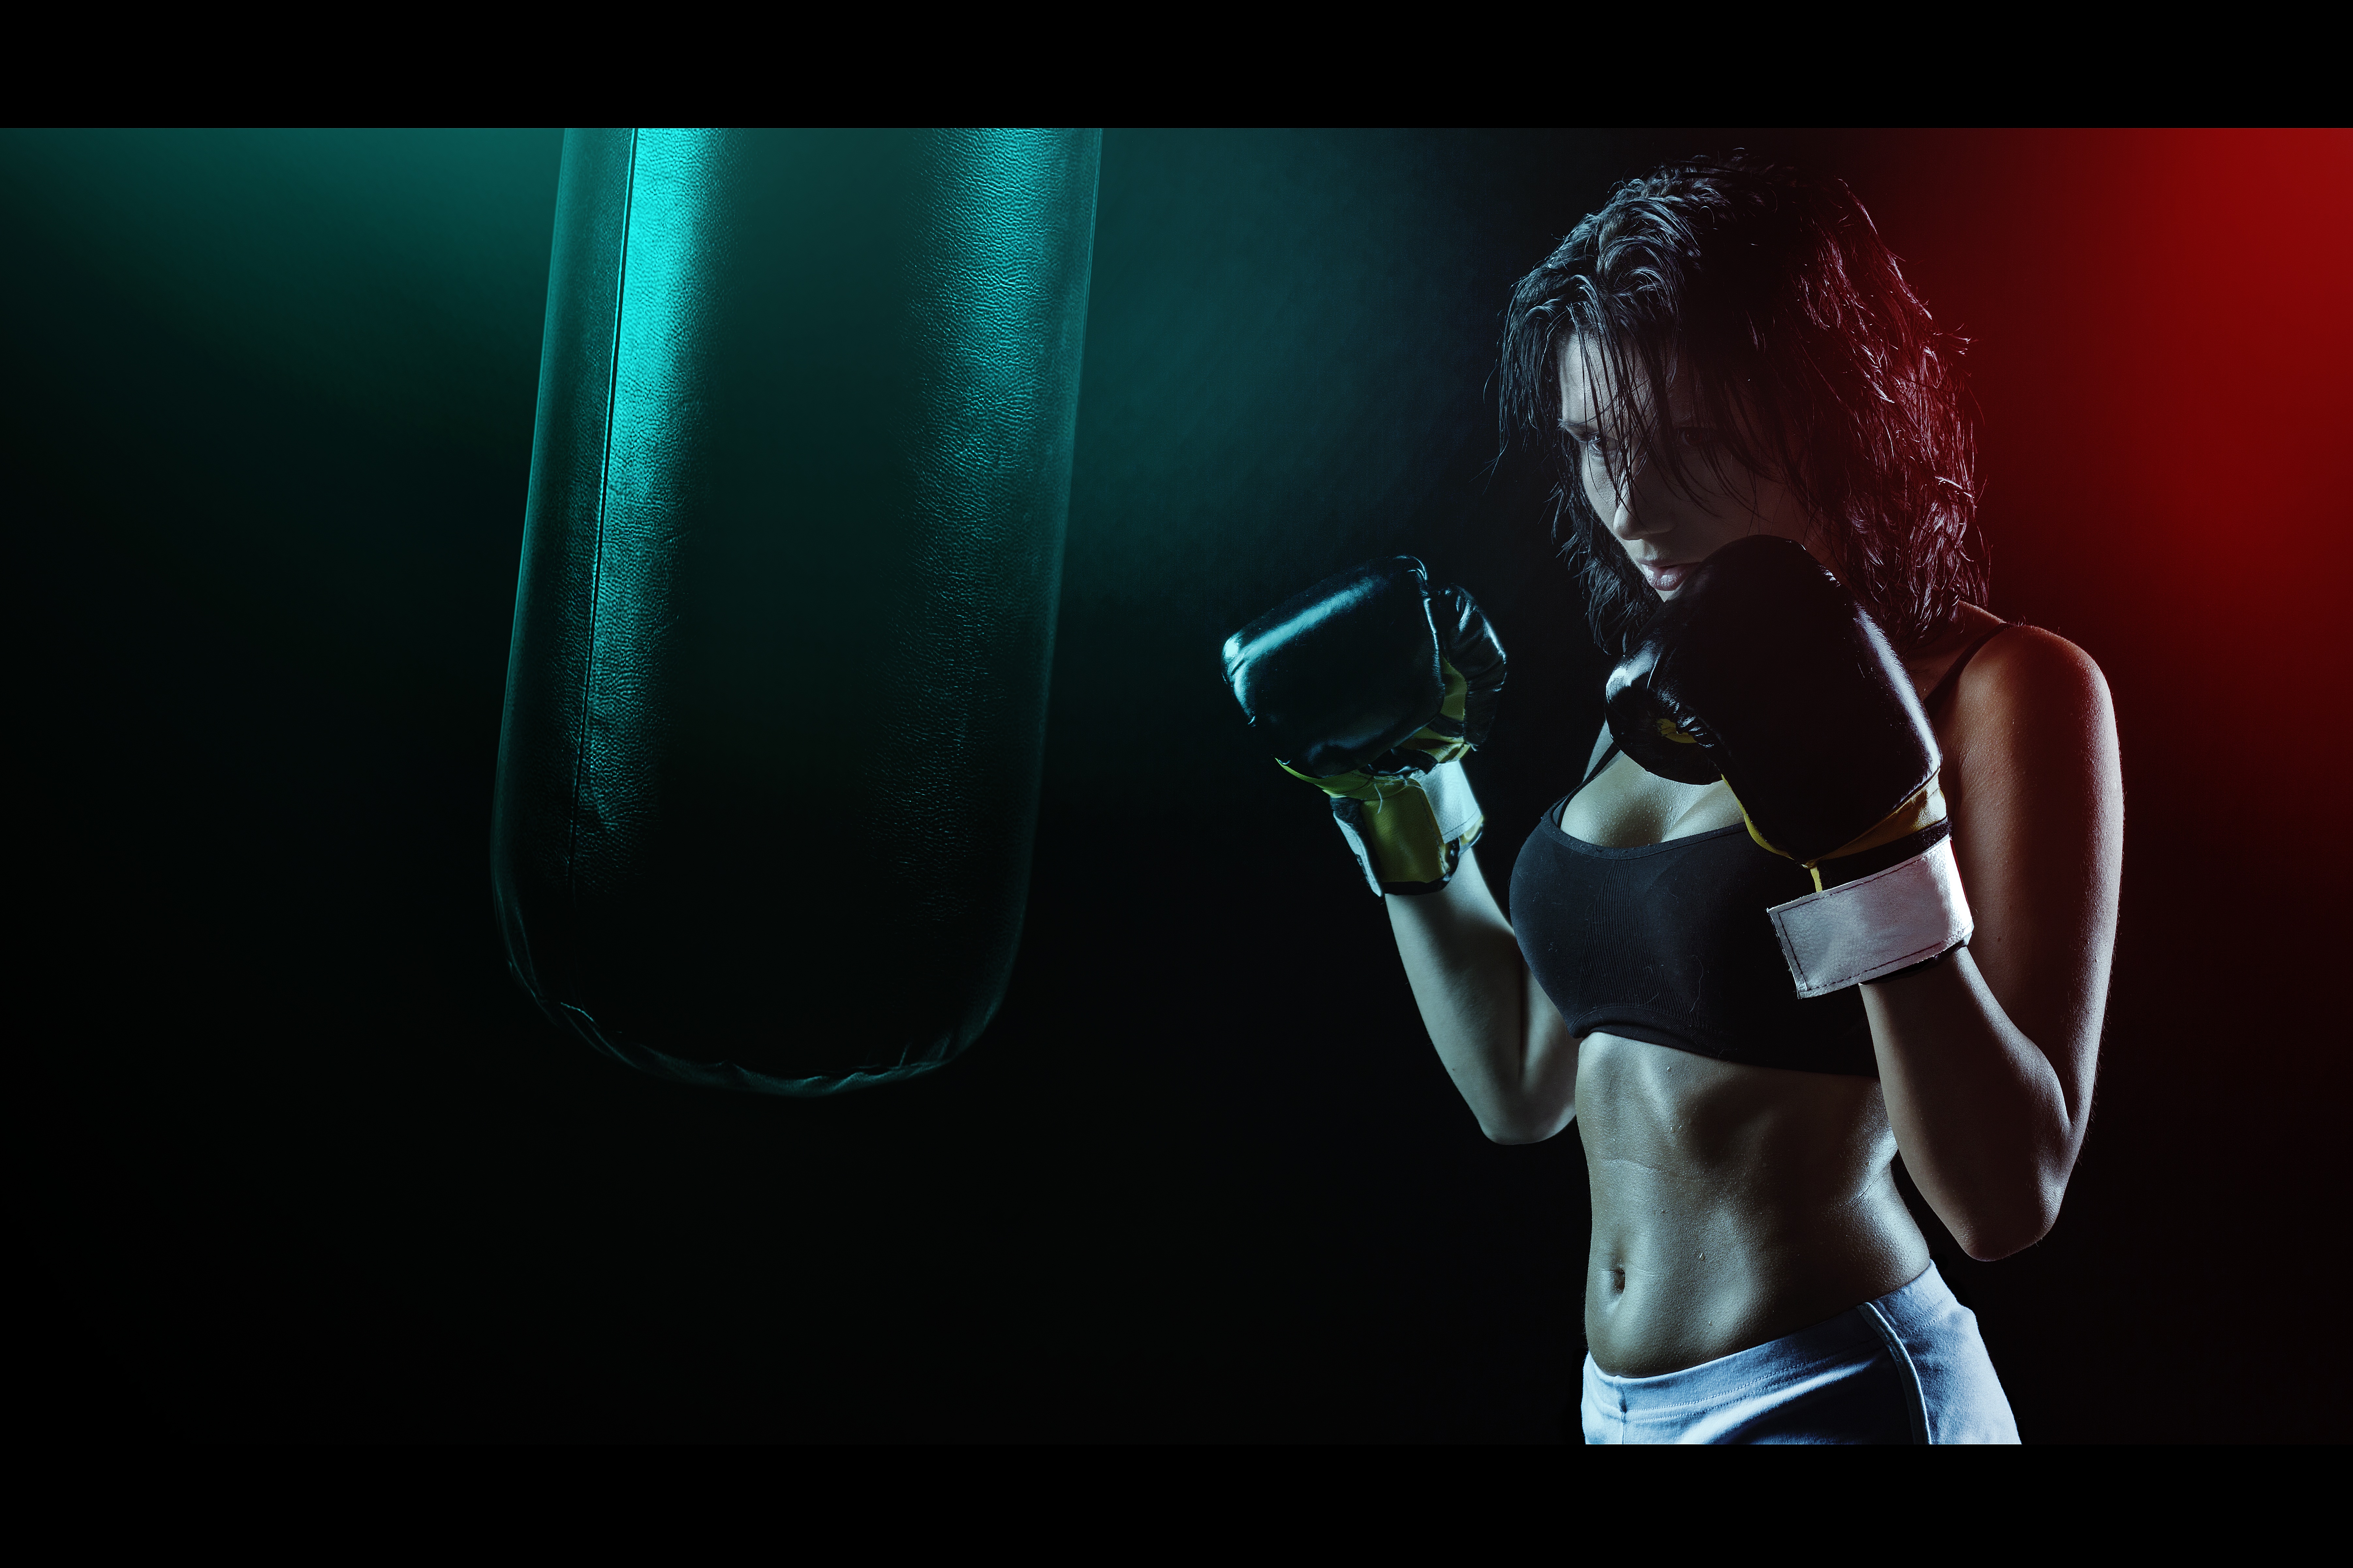
light, girl, photography, ring, microphone, darkness, hairstyle, boxer, audio, sports, body, midnight, gloves, beautiful girl, boxing pear, audio equipment, computer wallpaper, flash photography